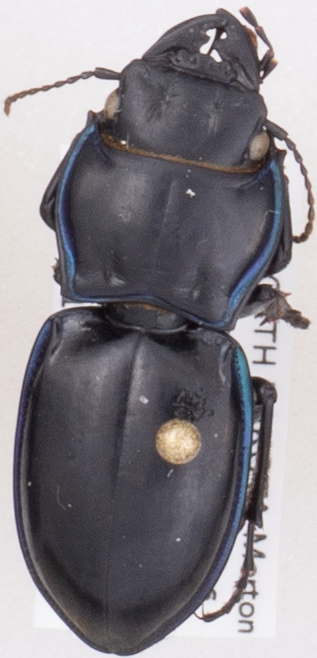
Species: Pasimachus elongatus
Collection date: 2022-08-09
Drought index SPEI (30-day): -1.69
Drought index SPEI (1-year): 0.646
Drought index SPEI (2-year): -0.88